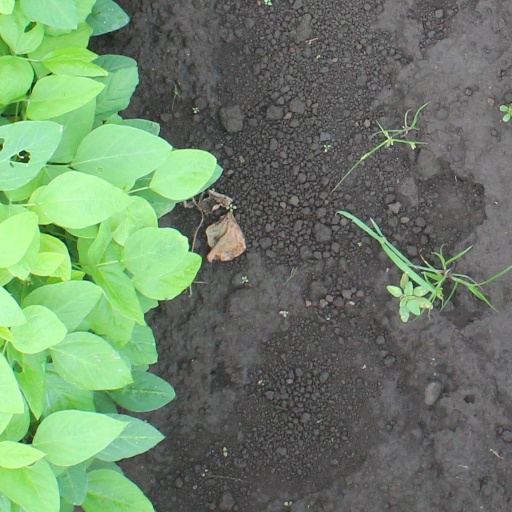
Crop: soybean